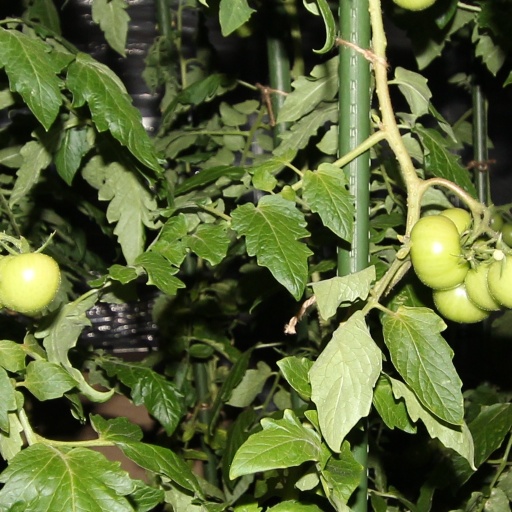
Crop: tomato